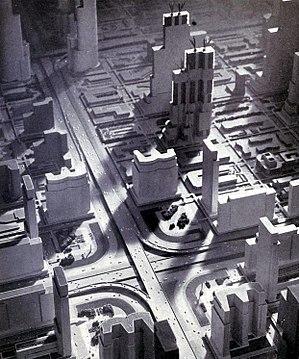
Norman Bel Geddes est un décorateur de théâtre et un des pionniers du design industriel aux États-Unis durant les années 1930.
Futurama était une exposition et une attraction de la Exposition Universelle de New York 1939-1940, conçue par Norman Bel Geddes et réalisée en collaboration avec Albert Kahn. Elle présentait en maquette une vision possible du monde du futur 20 ans plus tard. L'installation a été parrainée par General Motors Corporation et était caractérisée par des autoroutes automatisées et de vastes banlieues.